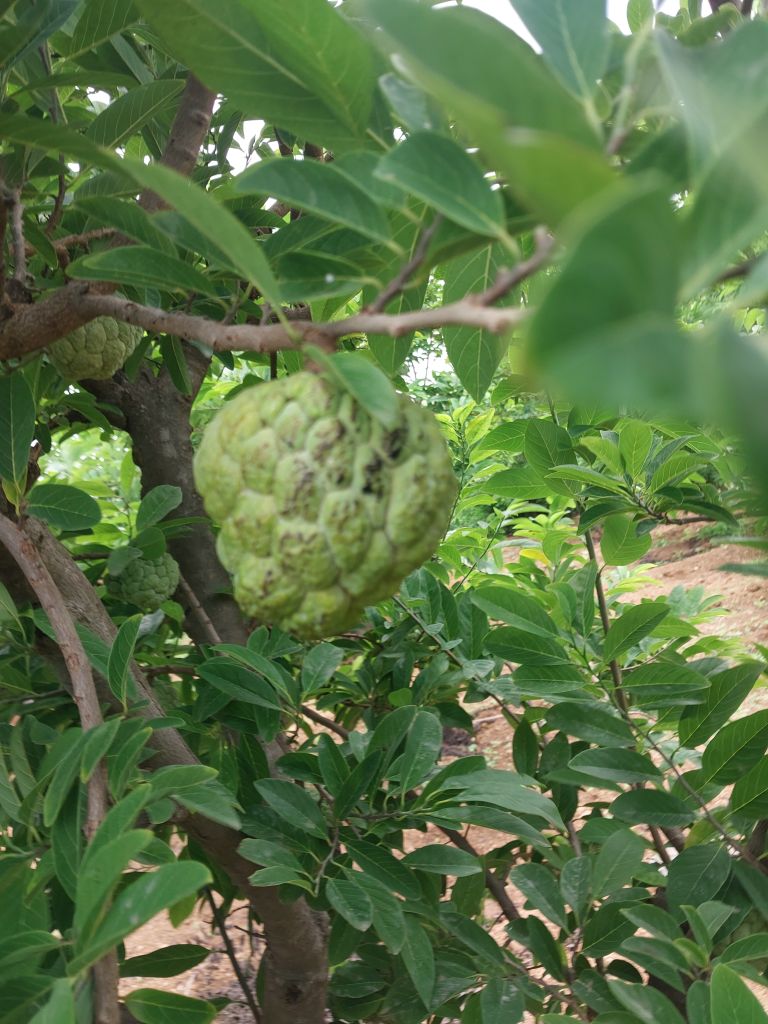
Disease label: Blank Canker